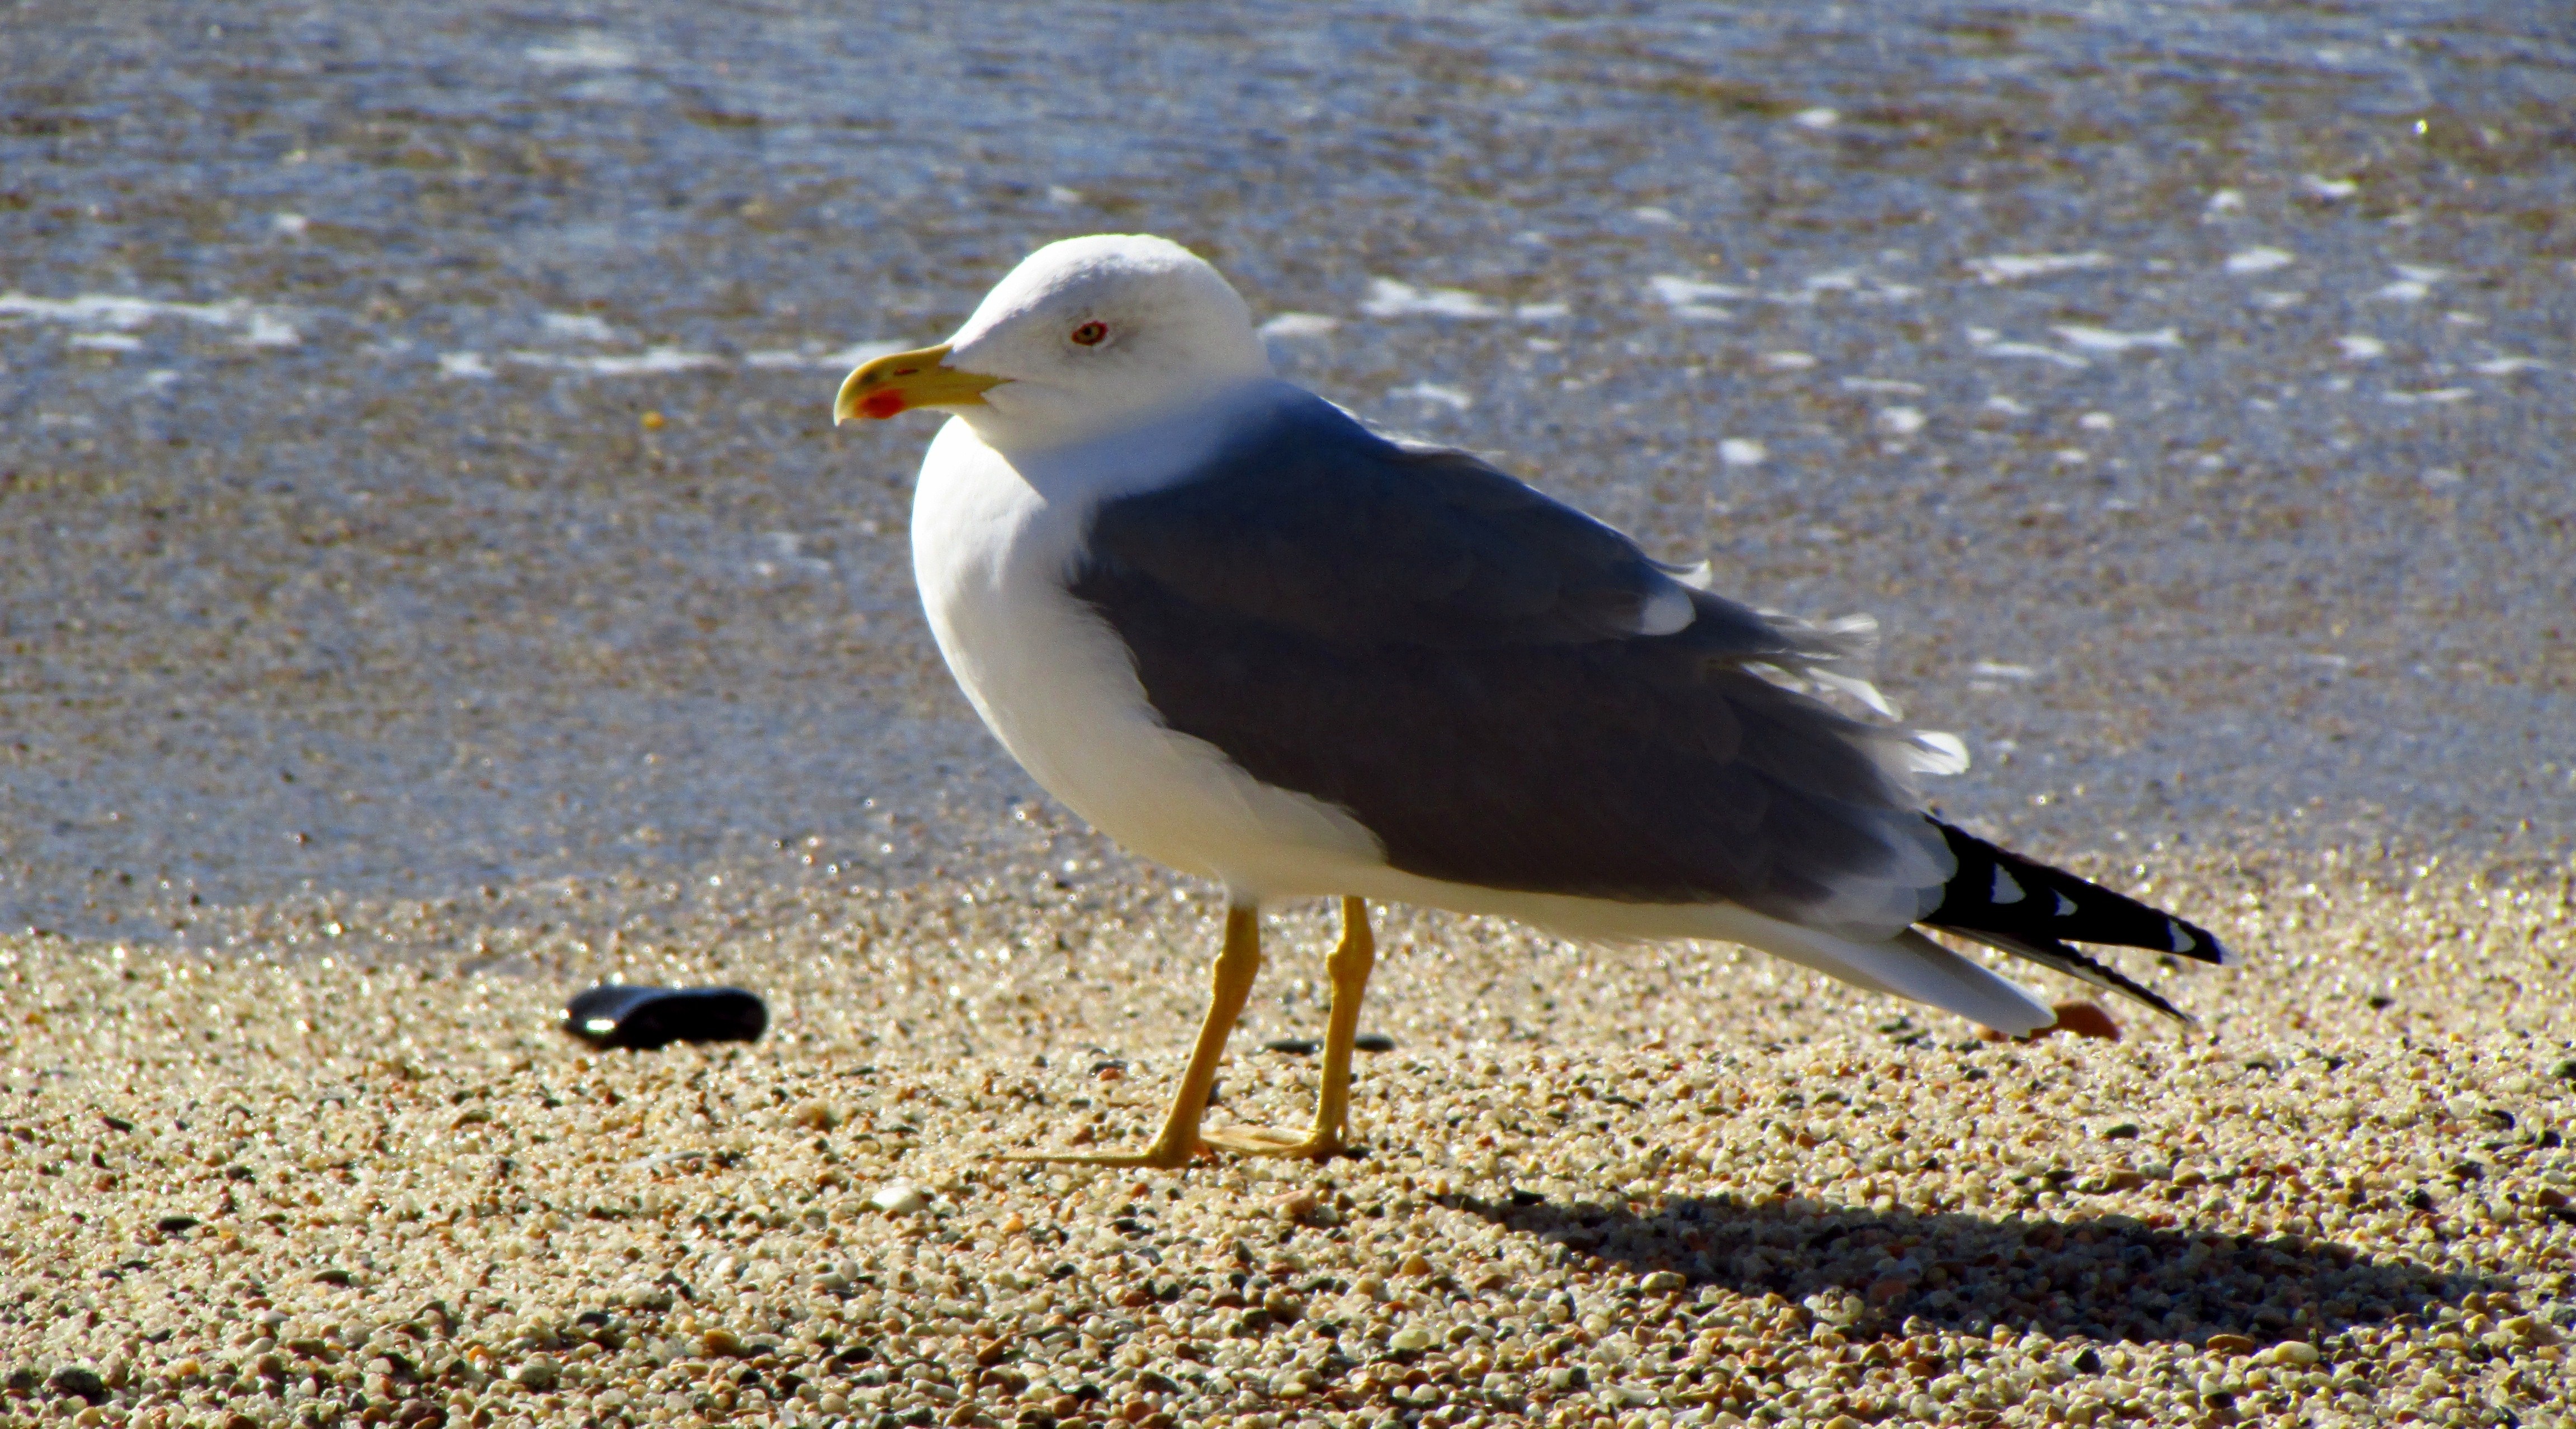
beach, sea, nature, sand, bird, animal, seabird, seagull, wildlife, gull, beak, fauna, birds, wings, animals, vertebrate, catalonia, shorebird, costa brava, charadriiformes, european herring gull, cinclidae